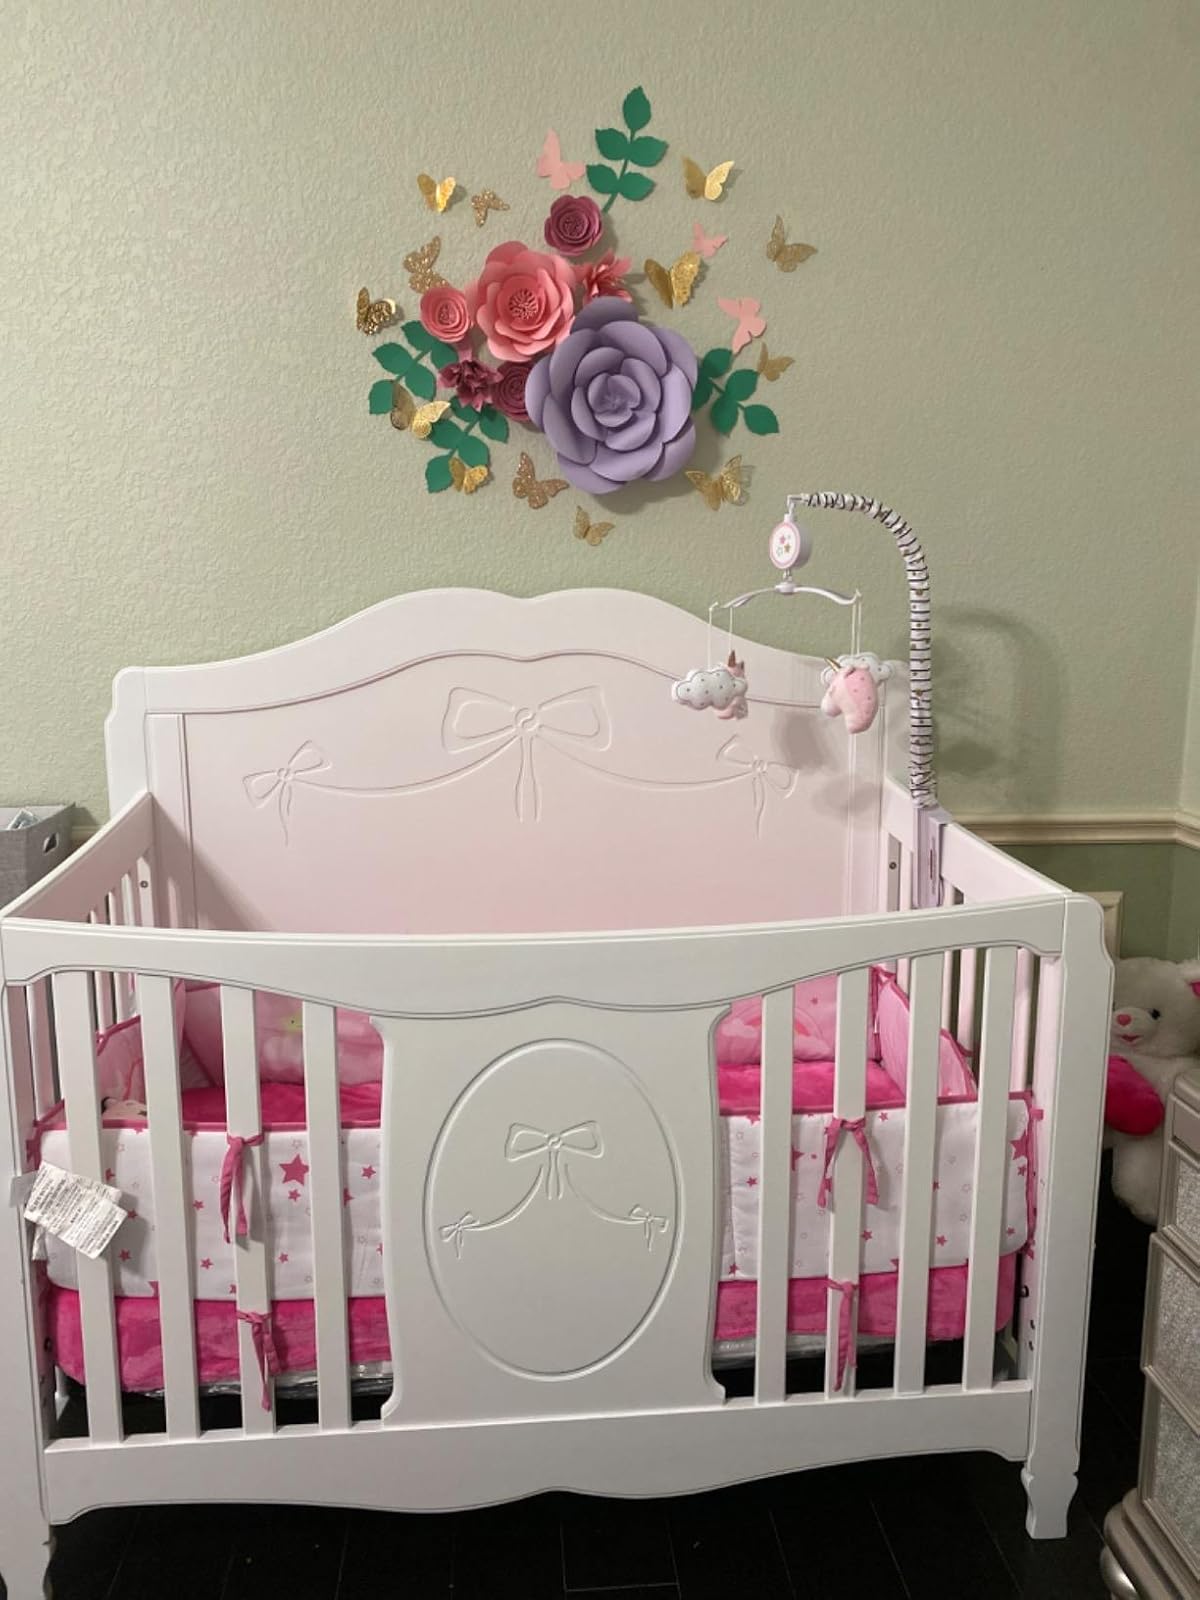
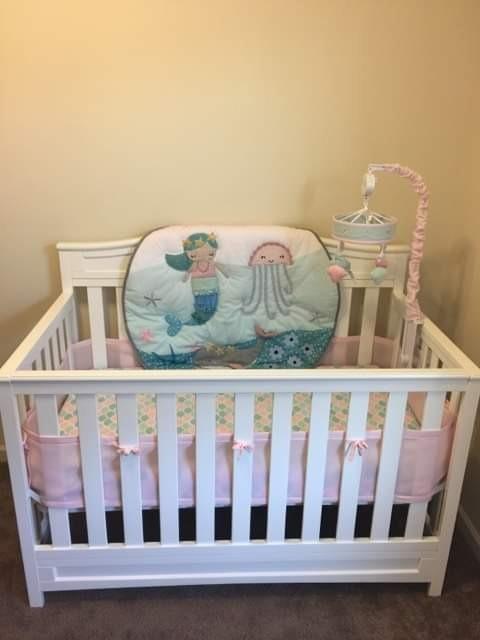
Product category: products_crib
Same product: no